Caciquism

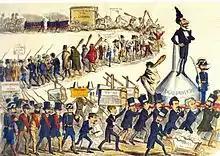
Cartoon from the republican magazine (1869-1876) denouncing caciquism and electoral fraud. It shows the liberal Sagasta, perched on the "universal suffrage" funnel, at the head of a cohort of caciques and members of the forces of law and order carrying ballot boxes and pushing wheelbarrows of votes, followed by "canned municipal councils", prisoners, peasants and workers, the latter of whom "vote the dead".

Caciquism is a network of political power wielded by local leaders called "", aimed at influencing electoral outcomes. It is a feature of some modern-day societies with incomplete democratization.